The New Peace Process

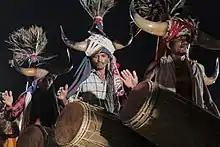
Tribals performing a traditional dance for the participants during Bastar Dialogue 5

Bastar Dialogue 5 consisted of a series of four meetings in Abujhmarh, Chhattisgarh from 22 June 2019 till September 2019 with the purpose of granting community habitat rights to the primitive, vulnerable tribal groups (PVTGs) under section 3.1(e) of the Forest Rights Act.